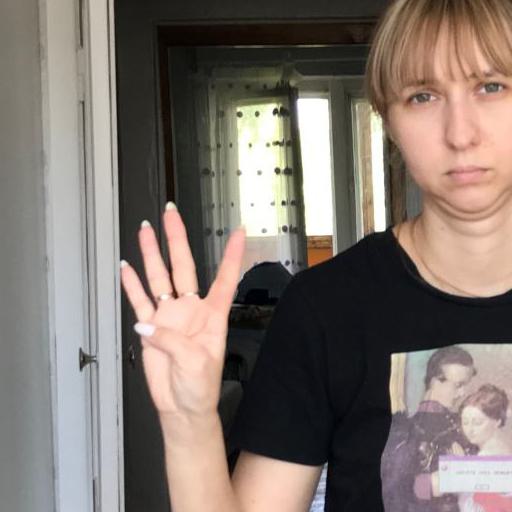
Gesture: four